HMS Hibernia (1905)

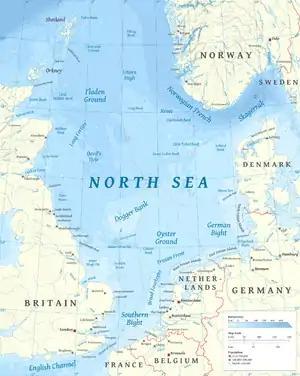
Map of the North Sea

Upon the outbreak of the First World War in August 1914, the 3rd Battle Squadron, at the time under the command of Vice Admiral Edward Bradford, was assigned to the Grand Fleet and based at Rosyth, where it was reinforced with the five s, It was used to supplement the Grand Fleet's cruisers on the Northern Patrol, and "Hibernia" continued her service as Second Flagship of the squadron. On 6 August, the day after Britain declared war on Germany, elements of the Grand Fleet sortied to inspect the coast of Norway in search of a German naval base violating Norwegian neutrality. "Hibernia" and the rest of the 3rd Battle Squadron provided distant support to the operation. No such base was found, and the ships returned to port the next day. On 14 August, the ships of the Grand Fleet went to sea for battle practice before conducting a sweep into the North Sea later that day and into 15 August. During sweeps by the fleet, she and her sisters often steamed at the heads of divisions of the far more valuable dreadnoughts, where they could protect the dreadnoughts by watching for mines or by being the first to strike them. On 2 November 1914, the squadron was detached to reinforce the Channel Fleet and was rebased at Portland. It returned to the Grand Fleet on 13 November 1914.